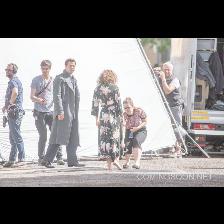
Label: Human